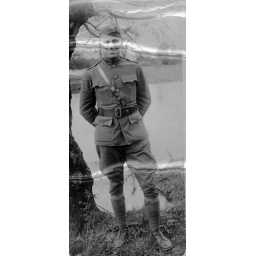
Lt. O.H. Schroedl, Post Adjutant, Air Service Production Center No. 2, posed standing outside in dress uniform, 1918.